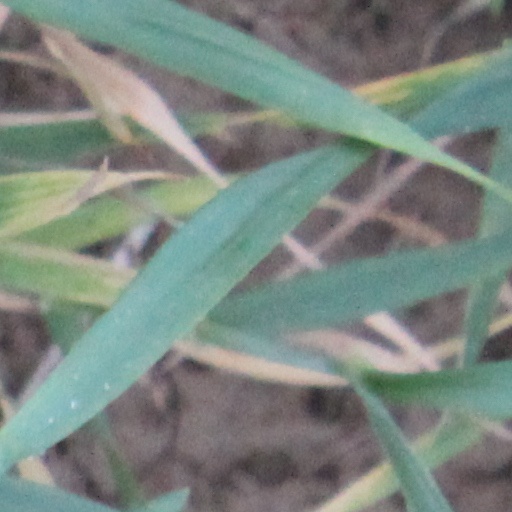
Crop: wheat